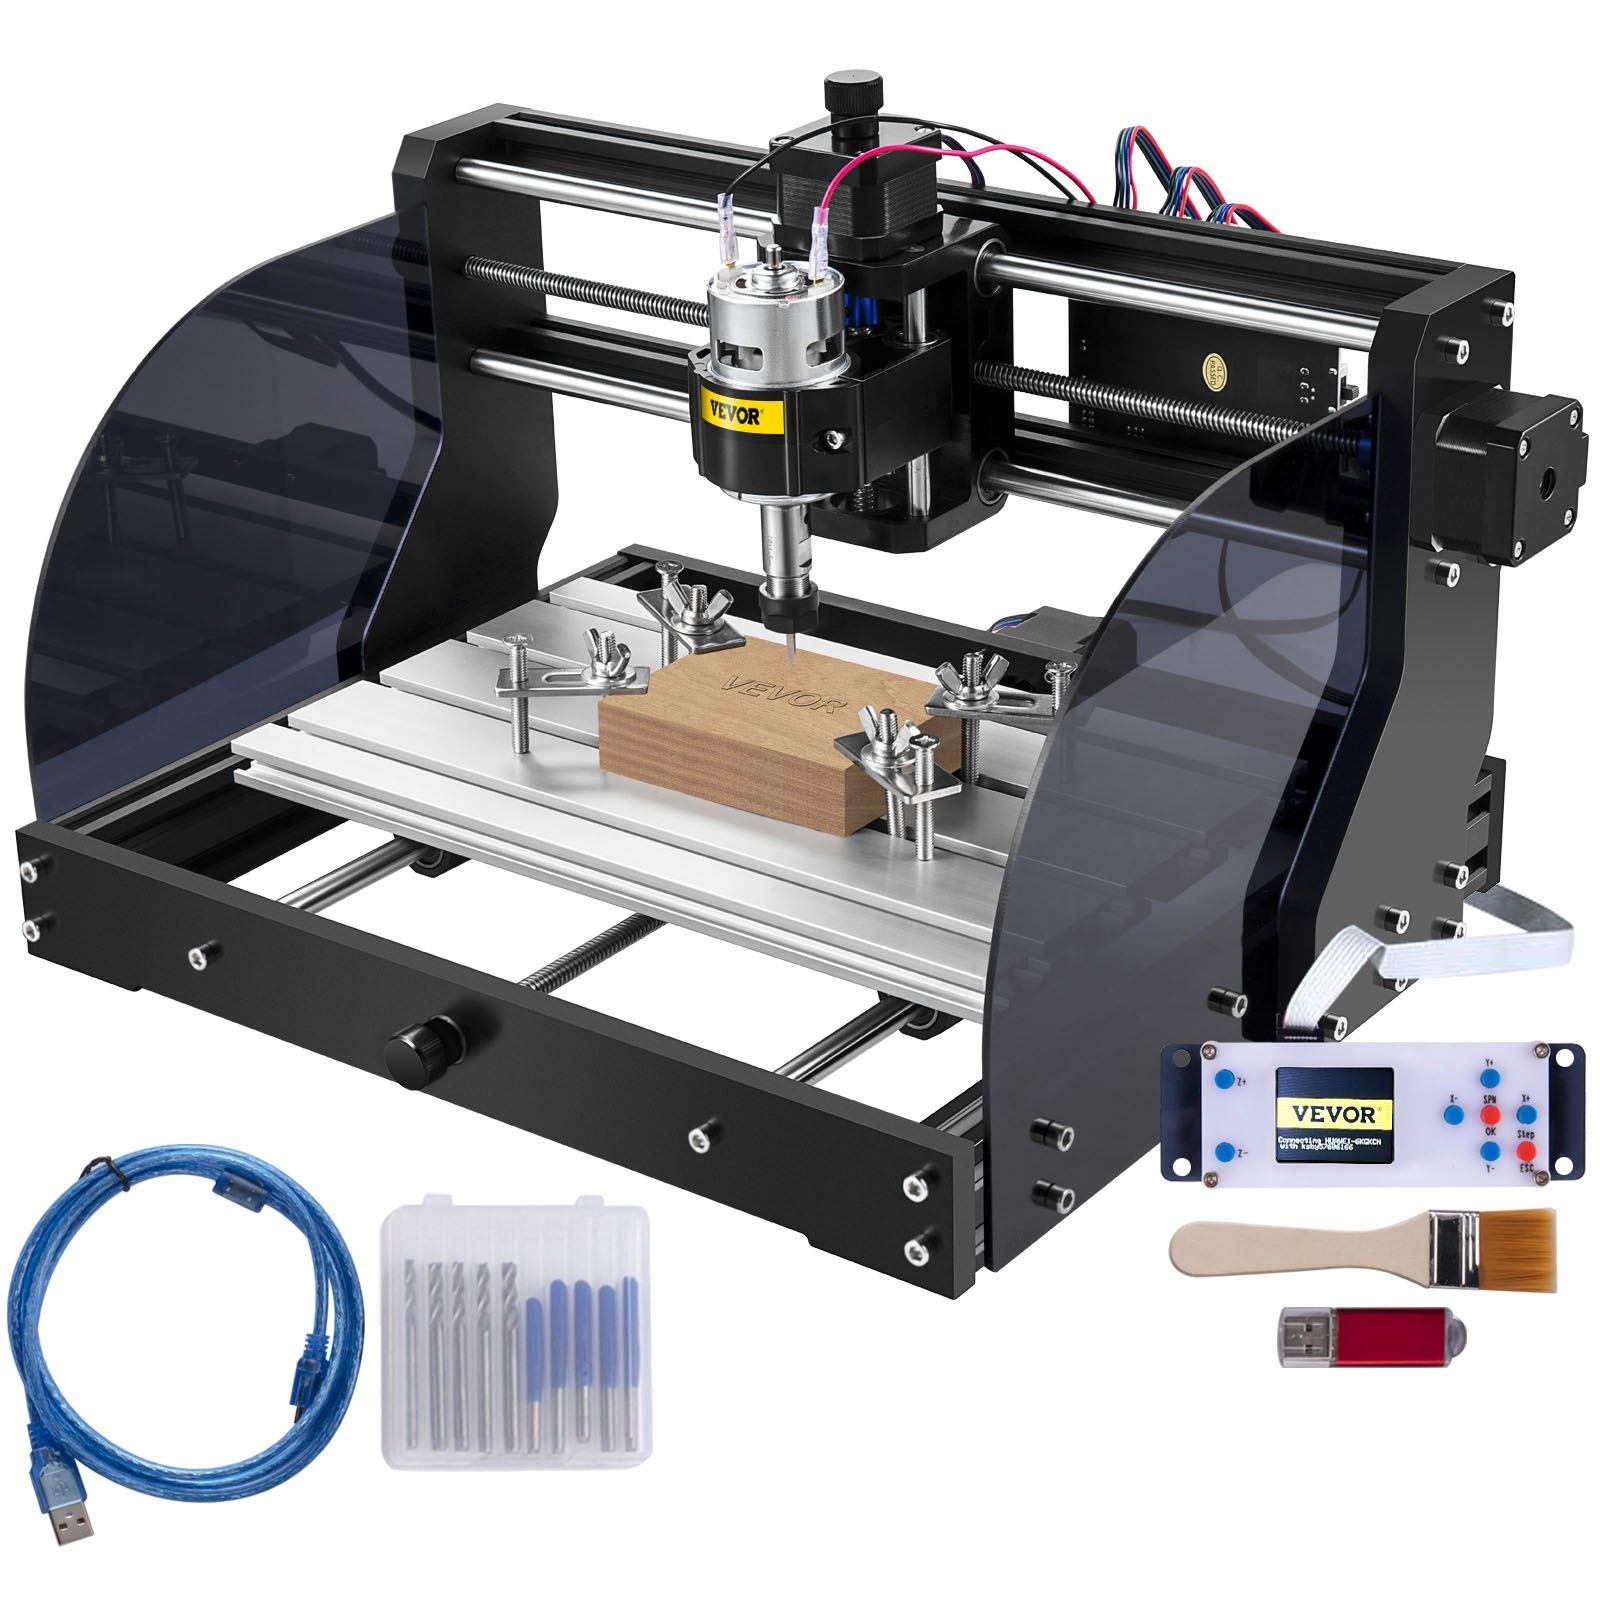
VEVOR Cnc 3018 Pro 10000RPM Cnc 3018 300×180×45mm Cnc Machine GRBL Control Mini Laser Engraver with Offline Controller 3 Axis laser engraving machine for Carving Milling Plastic Acrylic PVC
Product Features CNC 3018 Router Machine CNC 3018 Prover is an upgraded version of 3018 CNC. We provide a detailed user manual, assembly instructions, and installation video for your convenience. Assemble the engraver machine according to the installation instructions. You can enjoy the delight of engraving plastics, soft aluminum, acrylics, PVC, PCB, and many more. This product does not include a laser head and can be purchased by yourself. Large Working Area The effective engraving area of this engraving machine is 11.8(X) x 7.1(Y) x 1.8(Z) inches. Three refined axes are designed to achieve plane engraving. With the knob, the axes can be moved manually, which facilitates the carving tool settings. The driving units consist of stainless steel screw rods. It uses double copper nuts to clear round trip errors. Excellent Motor This CNC engraving machine is equipped with three stepper motors(1.3A; 12V; 0.25 Nm torque) and 775 DC(12-24V) 24V spindle motors with a rotational speed of 10000 r/min. And the engraver supports Windows 7, Windows 8, Windows 10, Linux, macOS system, and other software to directly import JPG, BMP, PNG, DXF format files for engraving. Upgraded Control Board The integrated GRBL control features full functionality and stability. And the advantages of the offline controller lies in the following ones: 1. No need to connect to the computer; 2. Arbitrary selection of offline files for engraving. 3. Manually adjust the X, Y, and Z axes position as the engraving starting point, manually turn on or off the spindle.4. High precision: less than 0.003 inches. Sturdy Material The frame is mainly made of aluminum alloy and Bakelite materials, with high strength and precision. The thickened side plates can improve the accuracy of the x-axis. Moreover, it is durable enough to withstand the rigors of all-day use repeatedly. Also, it has a baffle on both sides, so you can safely monitor the engraving process.
Brand: The Ortus Warehouse
Category: Hardware > Tools > Milling Machines > Vertical Milling Machines